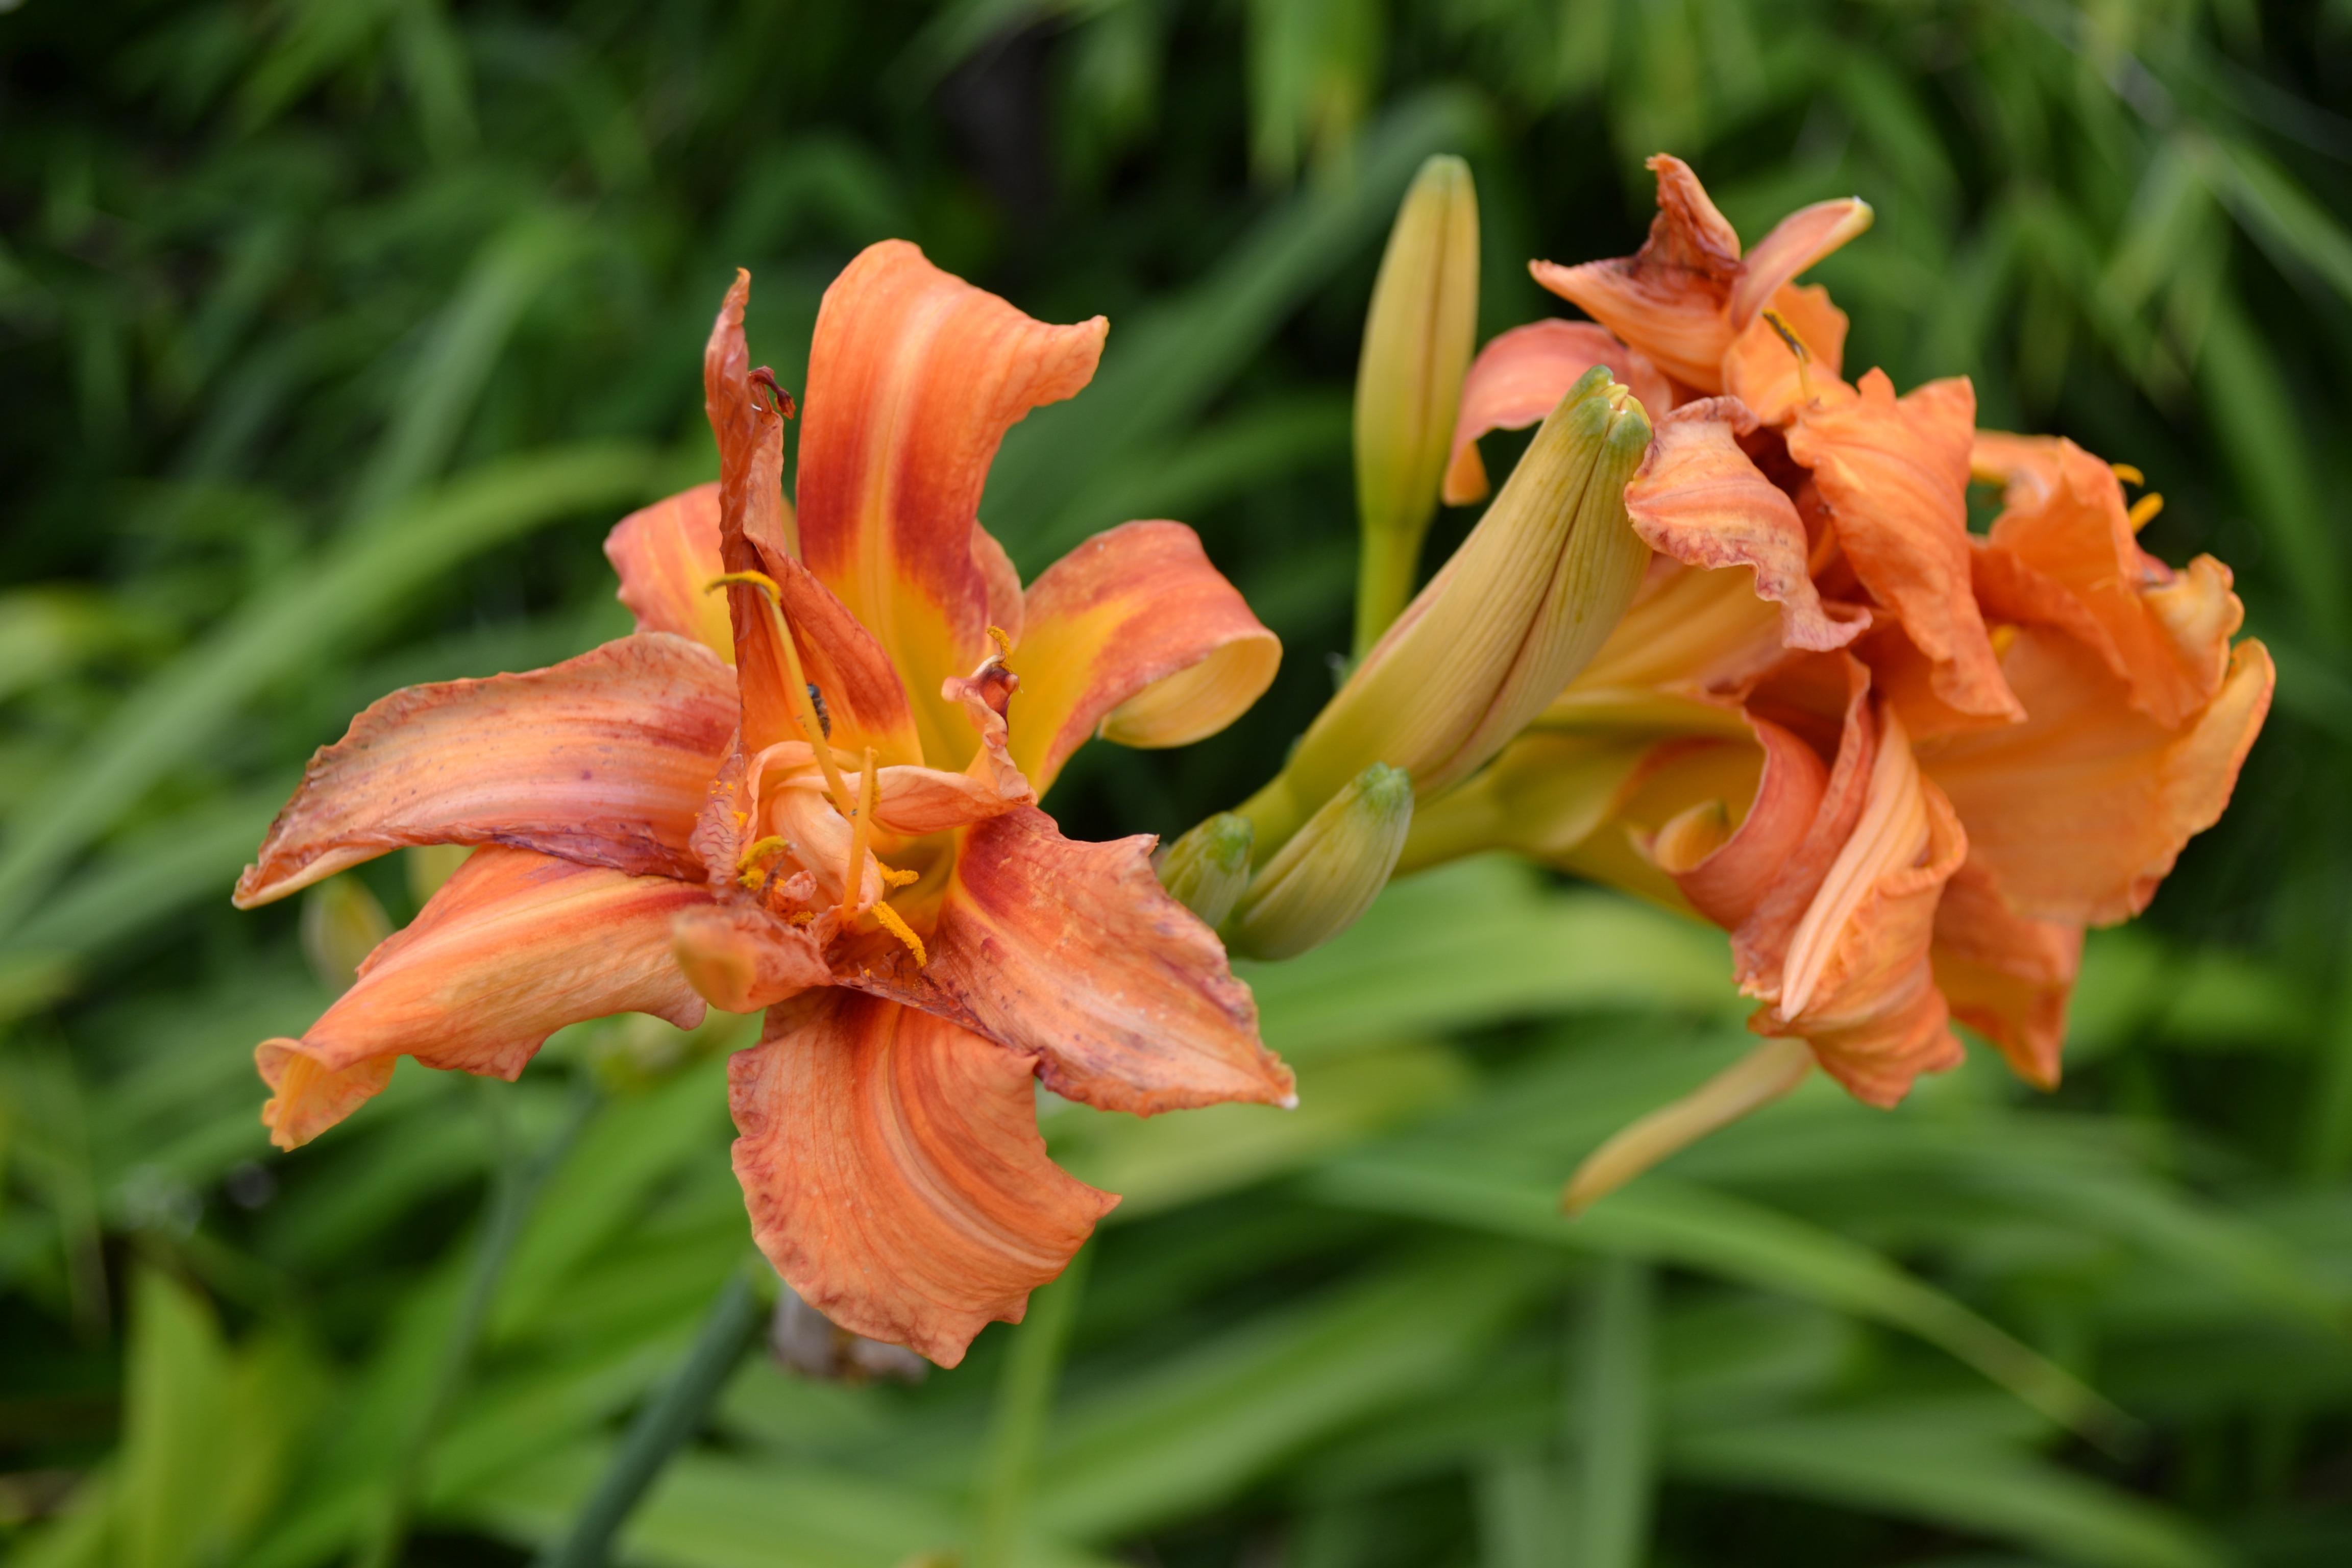
plant, flower, orange, botany, garden, close up, outside, lily, daylily, day lily, flowering plant, crocosmia, tiger lily, orange lily, land plant, tiger day lily